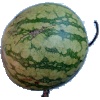
Label: watermelon